Grace Gethin

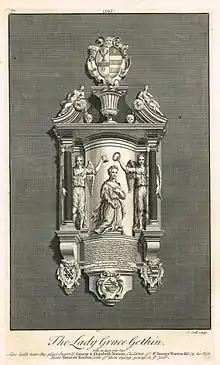
Grace Gethin memorial in Westminster Abbey, 1723 engraving

Gethin was born in 1676, probably at Abbotsleigh. She was the last child of Frances Norton, Lady Norton and her husband Sir George Norton. They had already had two children who had died young.